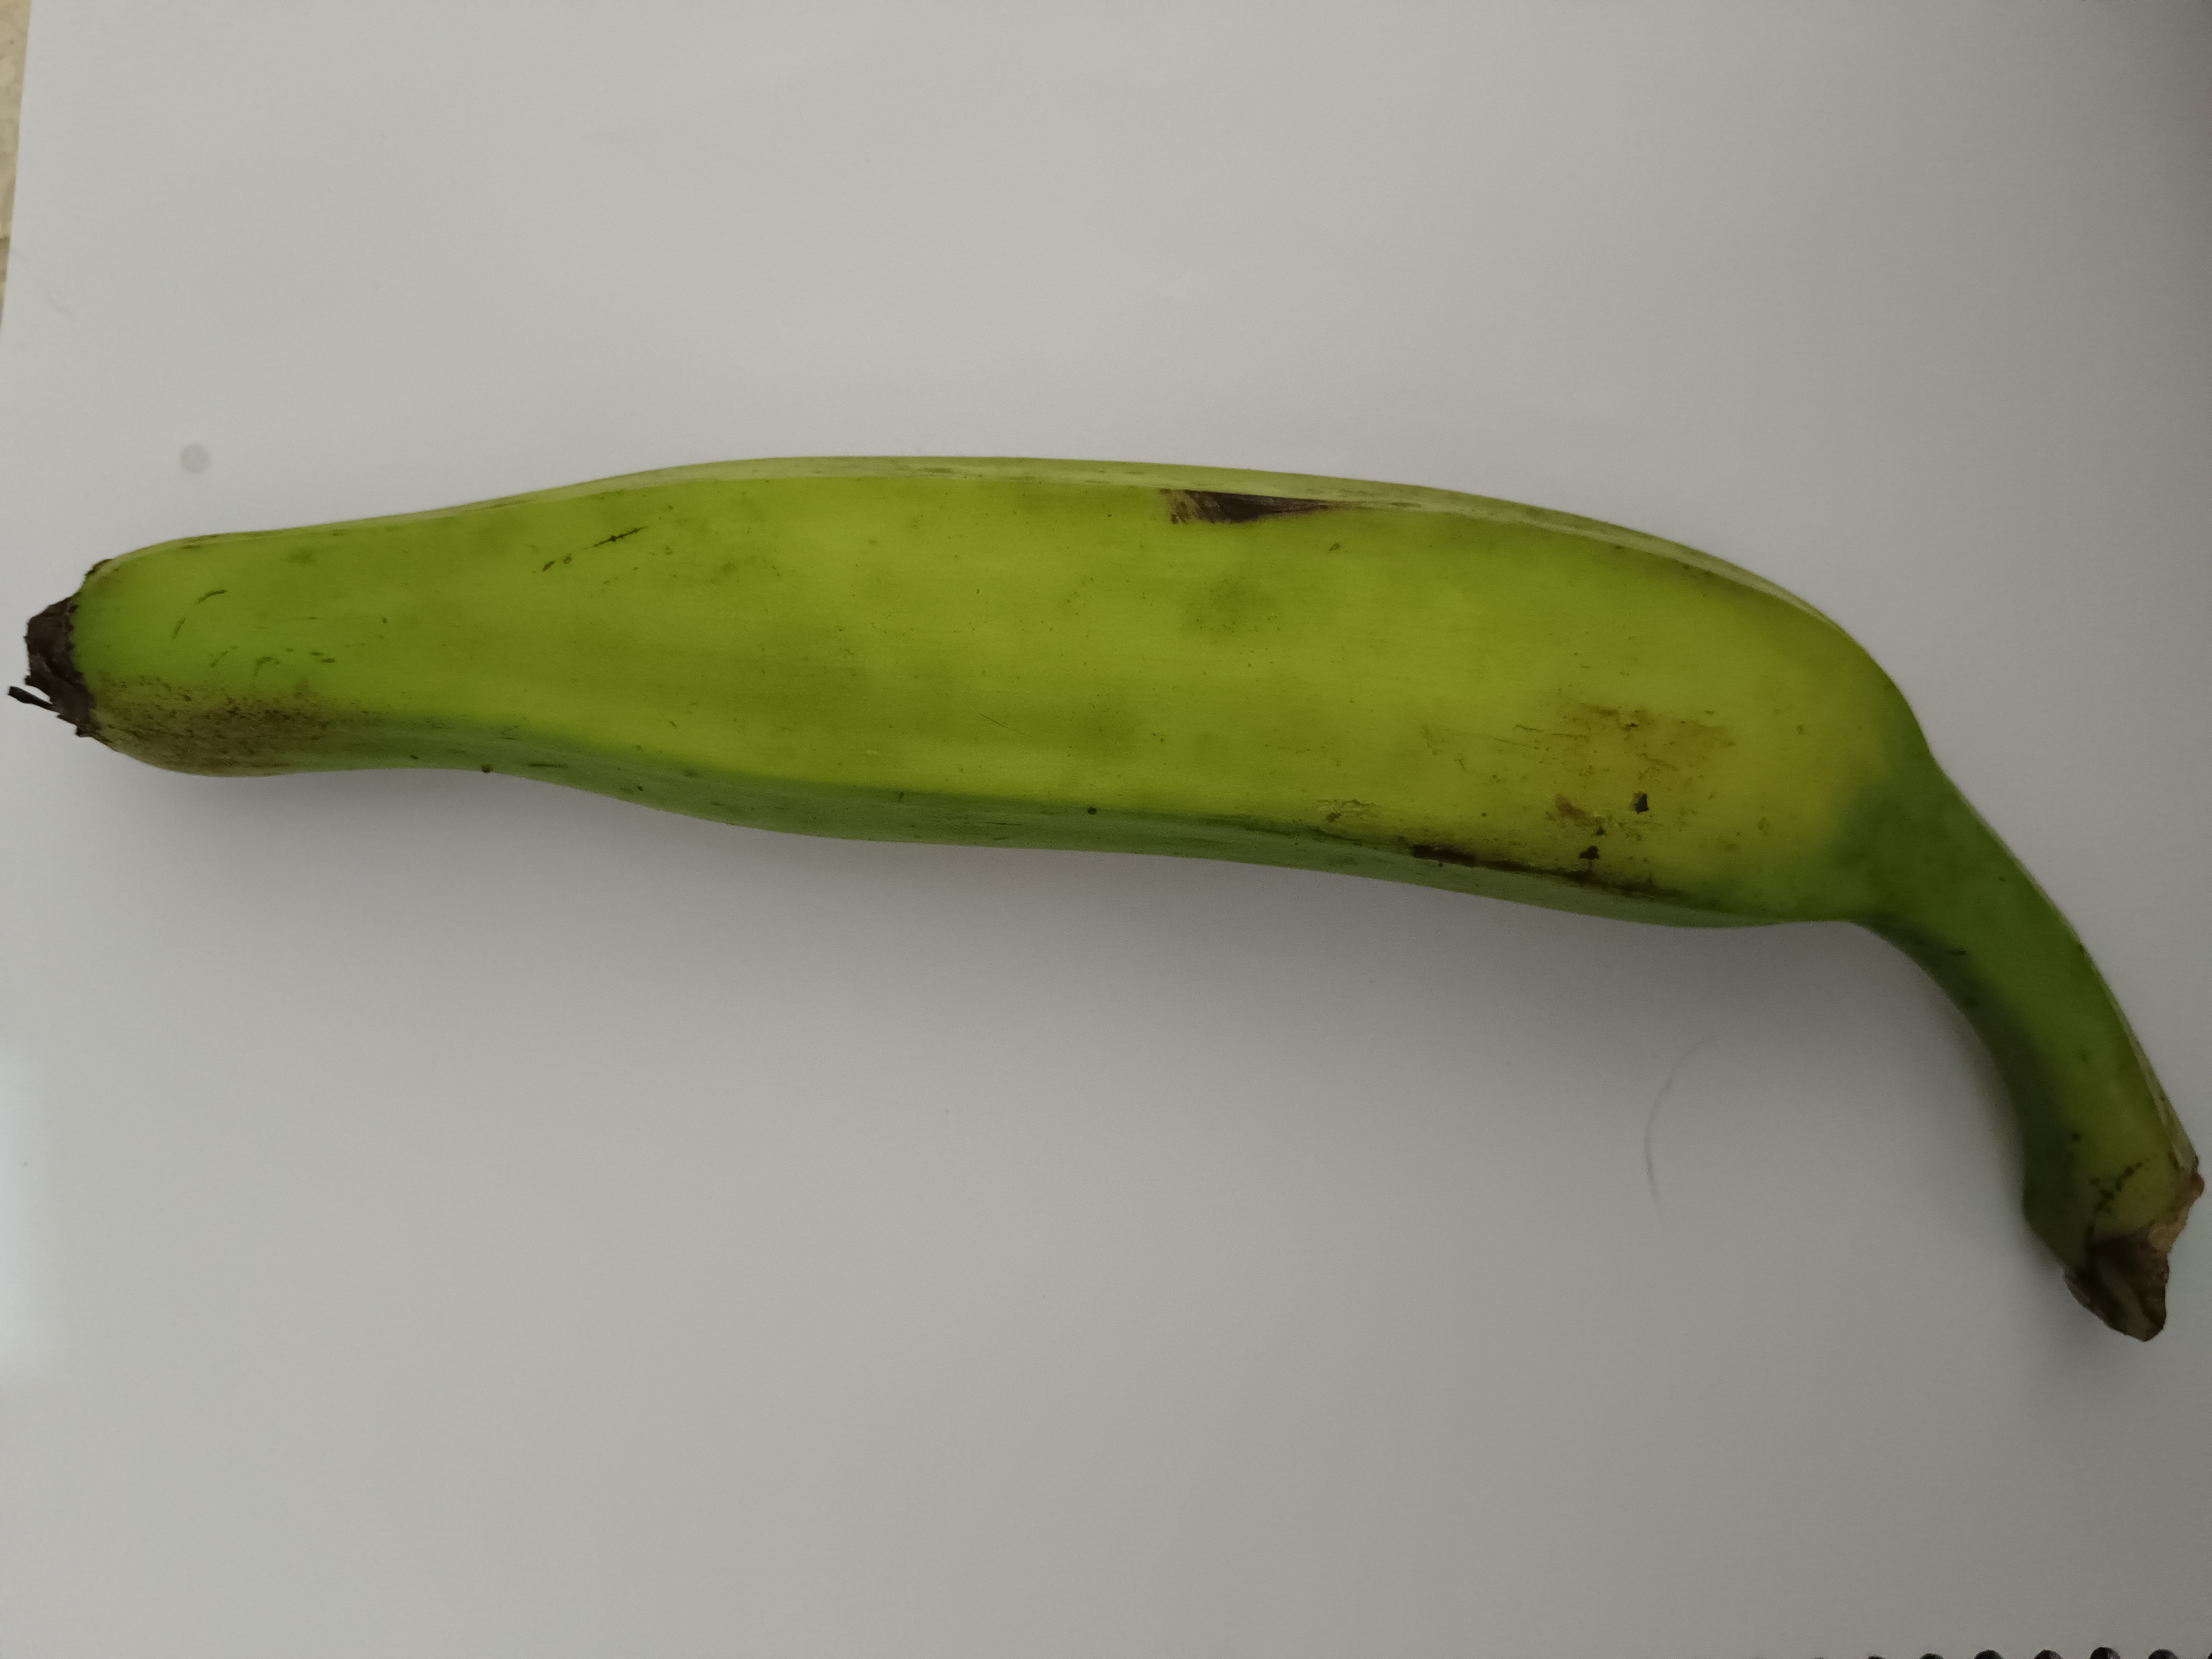
Banana variety: Anaji